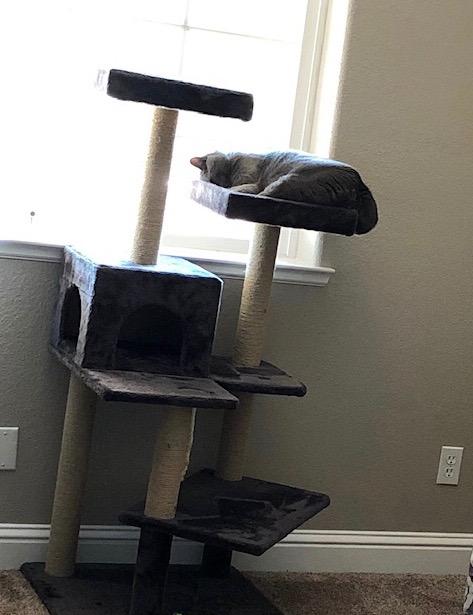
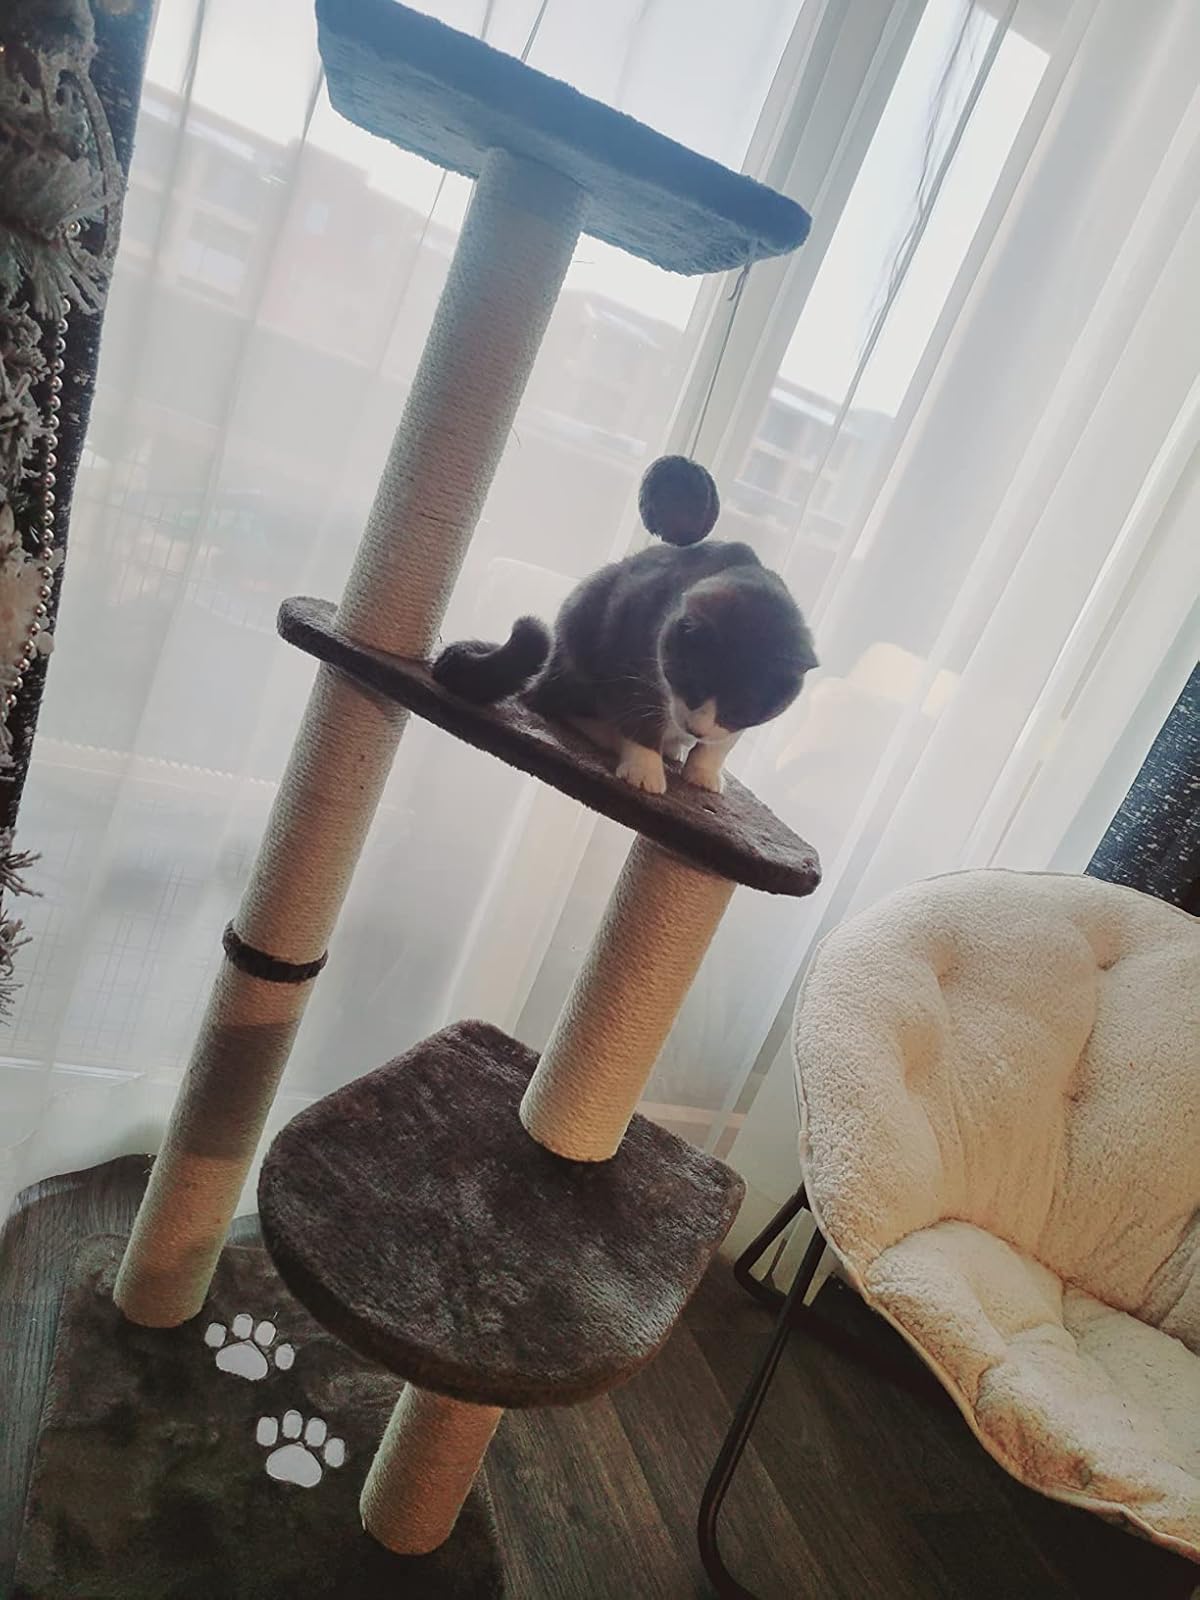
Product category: items_cat tree
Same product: no